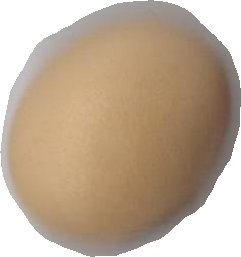
Variety: Anjasmoro